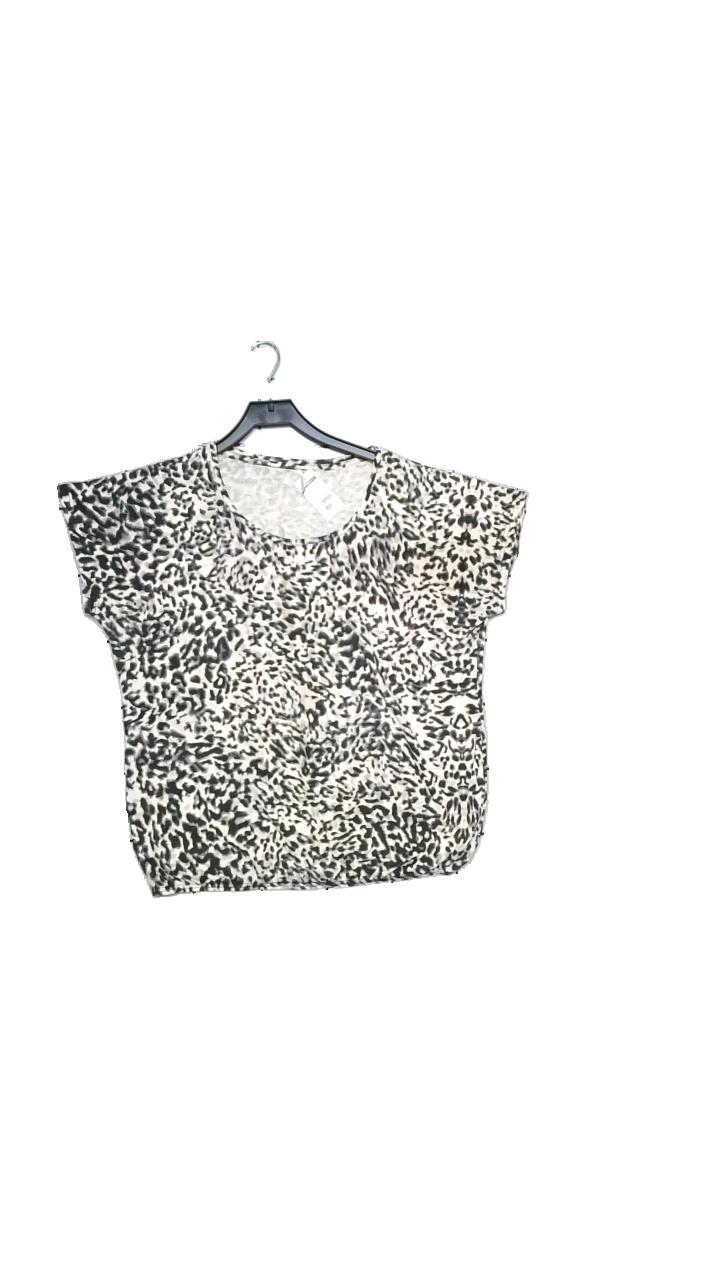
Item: Top (Ladies)
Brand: Soya/soyaconcept
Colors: Black, Pink, Multicolor
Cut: Loose
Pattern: Animal print
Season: All
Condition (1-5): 3
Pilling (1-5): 4
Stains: Minor
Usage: Reuse
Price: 50-100